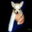
Label: dog